Paul I, Prince Esterházy

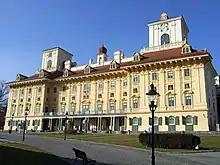
Schloss Esterházy

Paul converted Schloss Esterházy in Eisenstadt from a medieval castle into a Baroque palace. Paul began his renovations of Schloss Esterházy in 1663. The additions made by Paul took nearly ten years to complete and gave the palace the façade it has retained to the present.